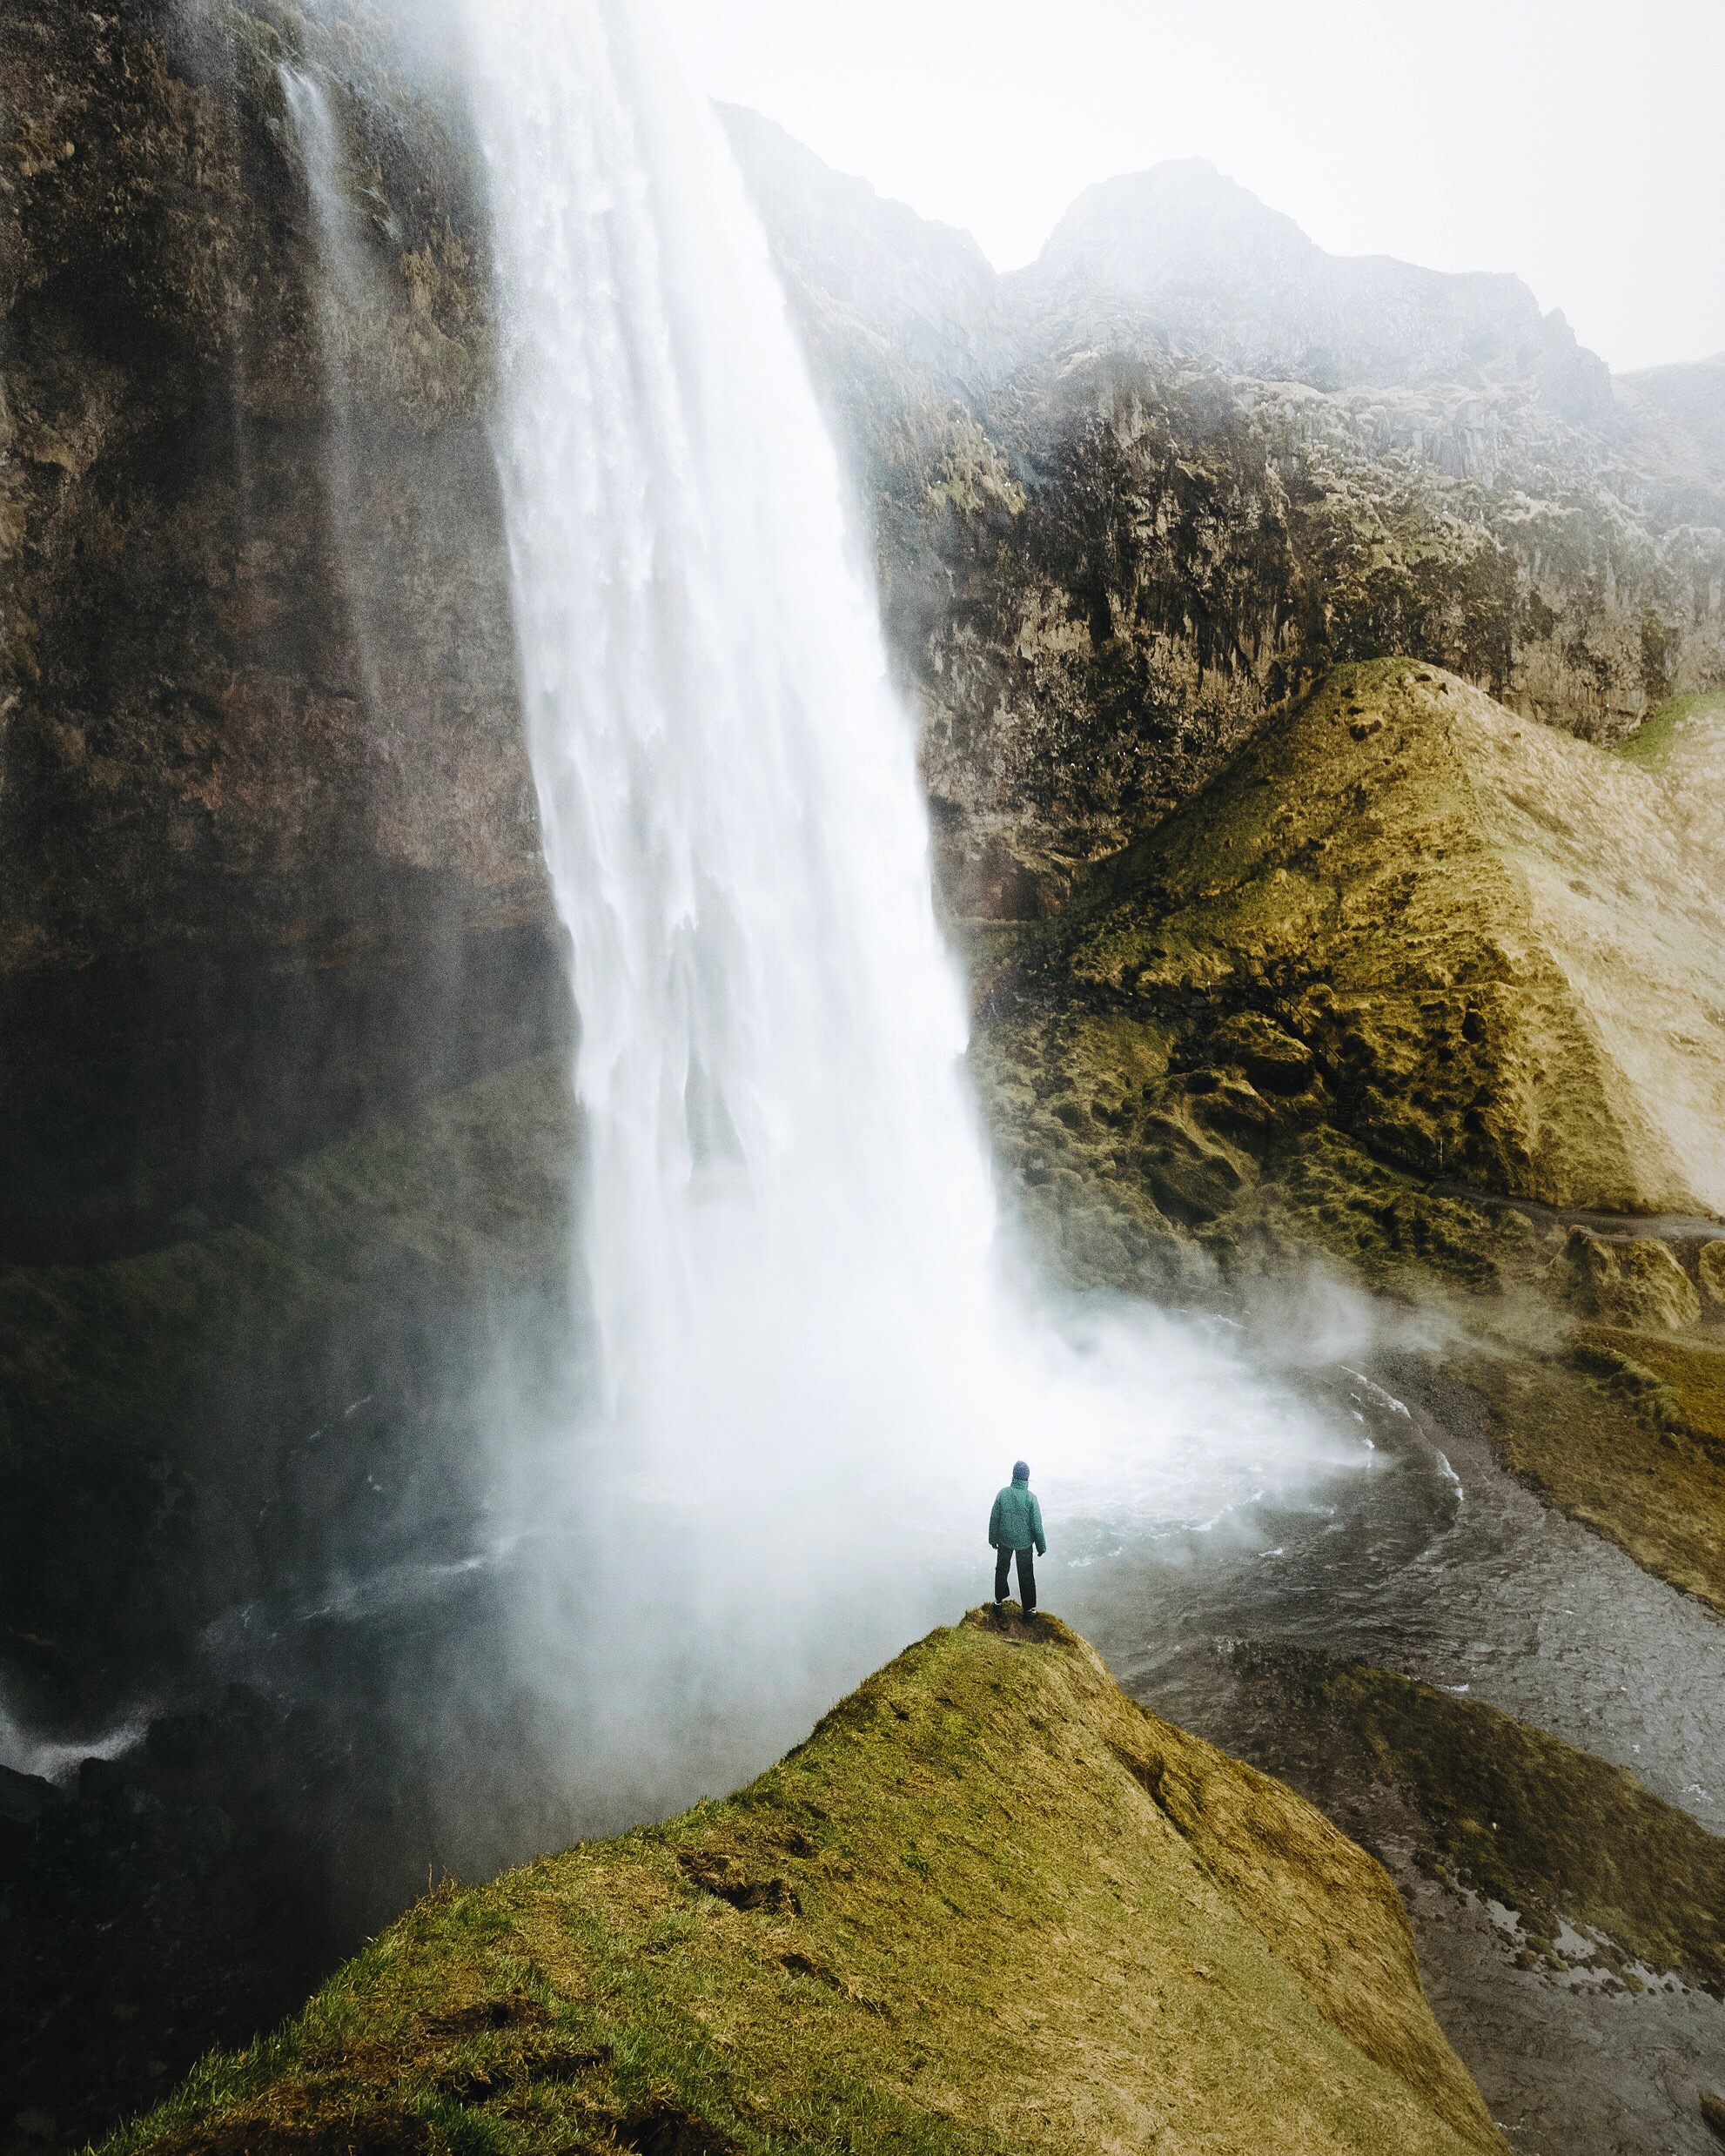
waterfall, body of water, nature, water resources, water, natural landscape, atmospheric phenomenon, watercourse, ravine, chute, adventure, water feature, landscape, state park, recreation, formation, rock, canyon